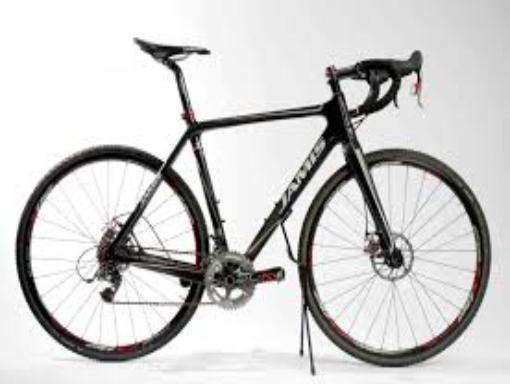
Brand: jamis bicycles
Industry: Transportation